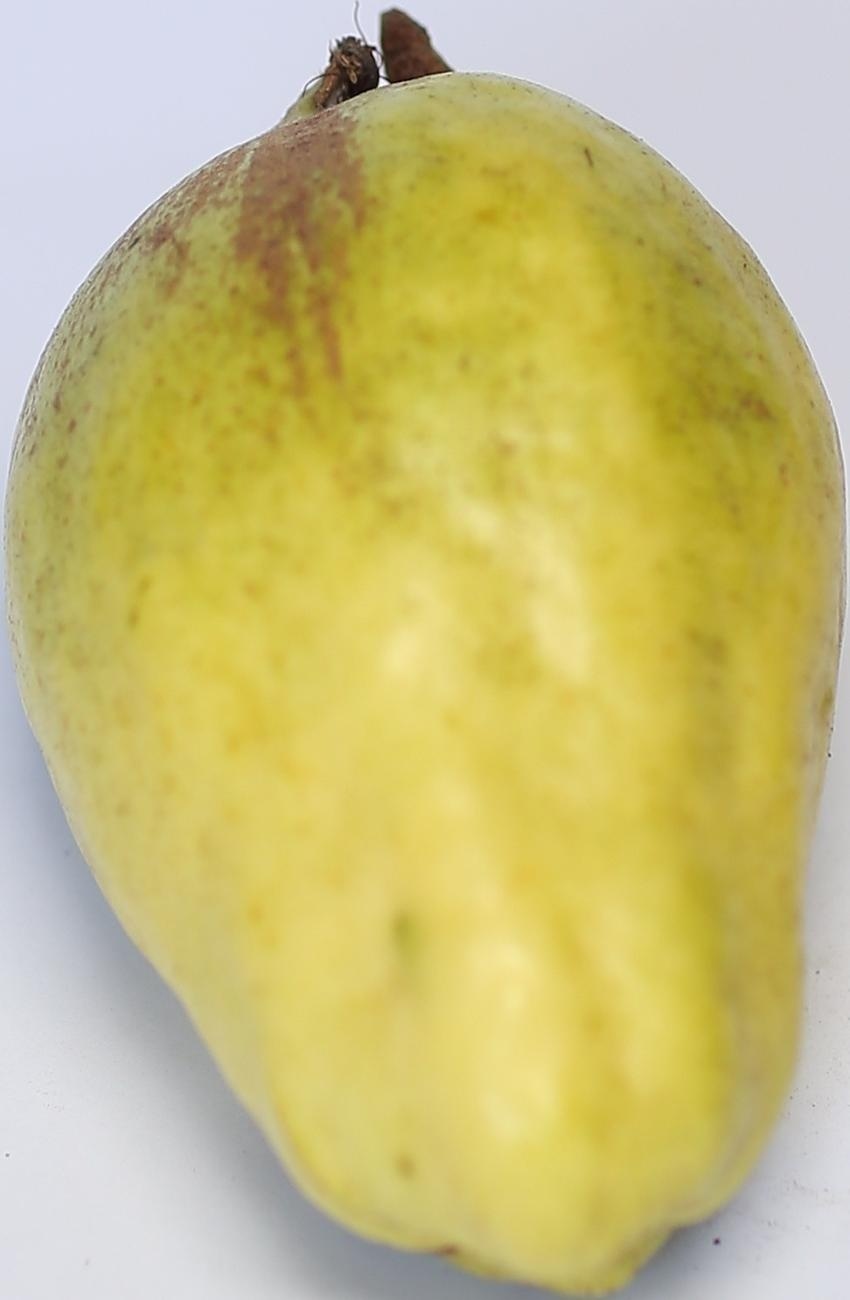
Maturity: mature-green
Variety: thadhrami